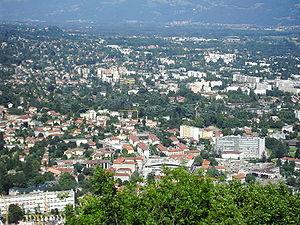
Vue de La Tronche et de Corenc depuis la bastille à Grenoble.
Corenc est une commune française située dans le département de l'Isère en région Auvergne-Rhône-Alpes à proximité de Grenoble.